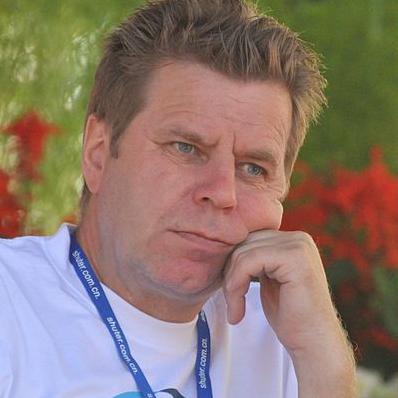
Age: 55